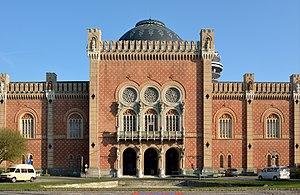
Musée d'Histoire militaire, bâtiment central, 3e district de Vienne